Dominic McGuire

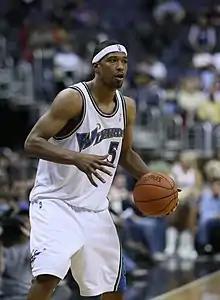
McGuire with the Washington Wizards in November 2008

McGuire was selected in the second round (47th overall) of the 2007 NBA draft out of Fresno State by the Washington Wizards. On August 13, 2007, McGuire signed a 3-year deal with the Washington Wizards. On April 16, 2008, McGuire got his first start in his NBA career, against the Orlando Magic.